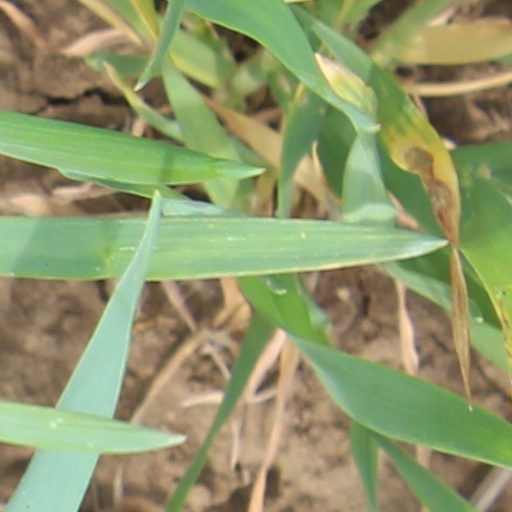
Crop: wheat